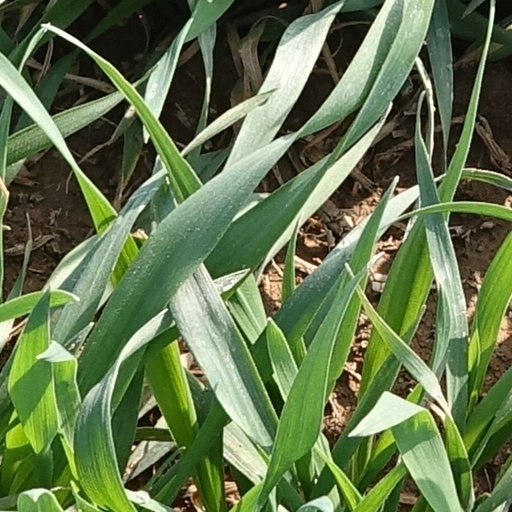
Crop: wheat